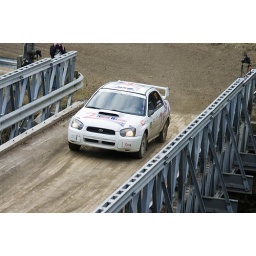
Nick and Kelly Mathew cross the bridge in their 2005 Subaru WRX STi.